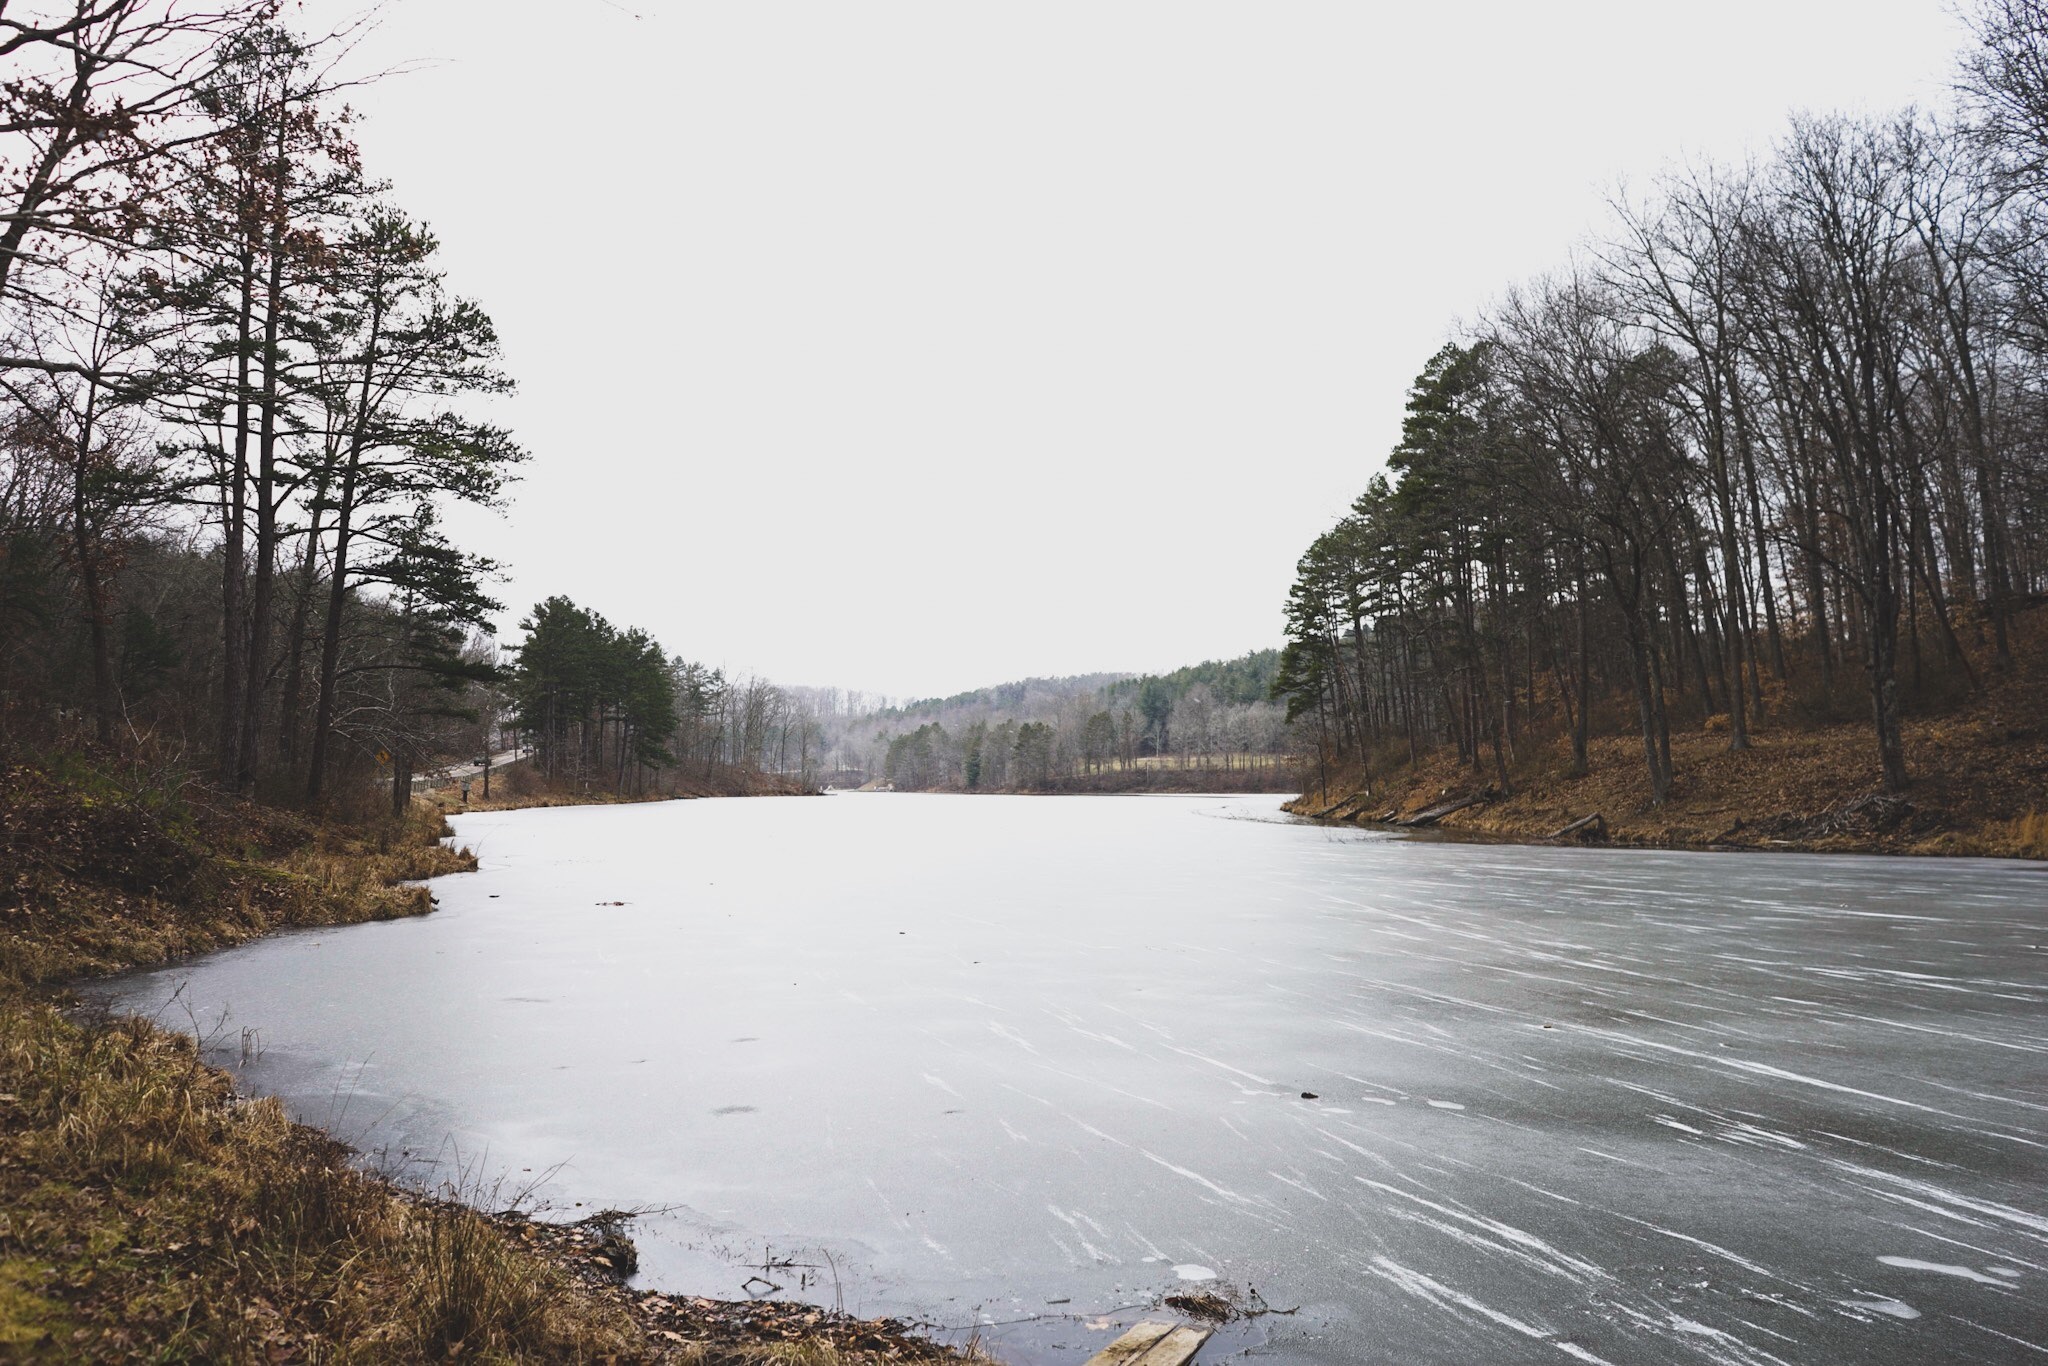
tree, water, forest, wilderness, snow, winter, lake, river, pond, stream, ice, reflection, rapid, reservoir, season, waterway, body of water, wetland, loch, atmospheric phenomenon